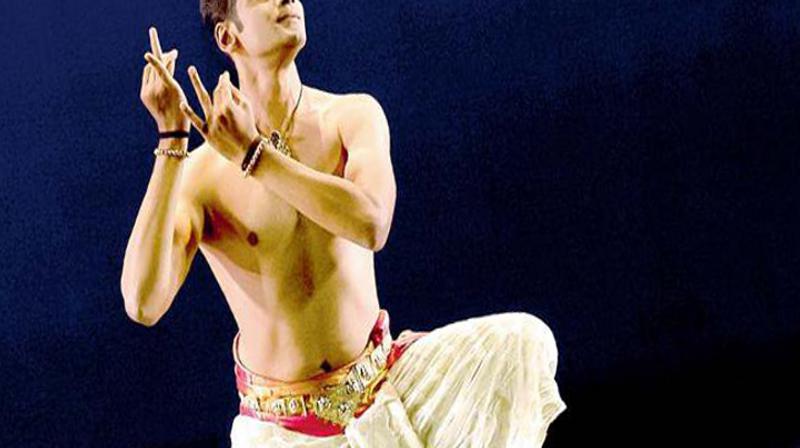
Dance form: bharatanatyam